Sven Pipien

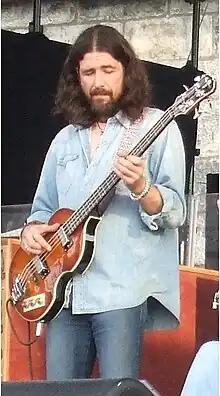
Pipien on stage with The Black Crowes at the 2008 Newport Folk Festival

Sven Pipien (born 30 May 1967, in Hanover, Germany) is a musician best known as the bassist of the southern rock band The Black Crowes.